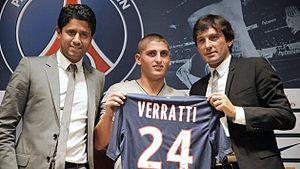
Marco Verratti, né le 5 novembre 1992 à Pescara, est un footballeur international italien qui évolue au poste de milieu de terrain au Paris Saint-Germain.